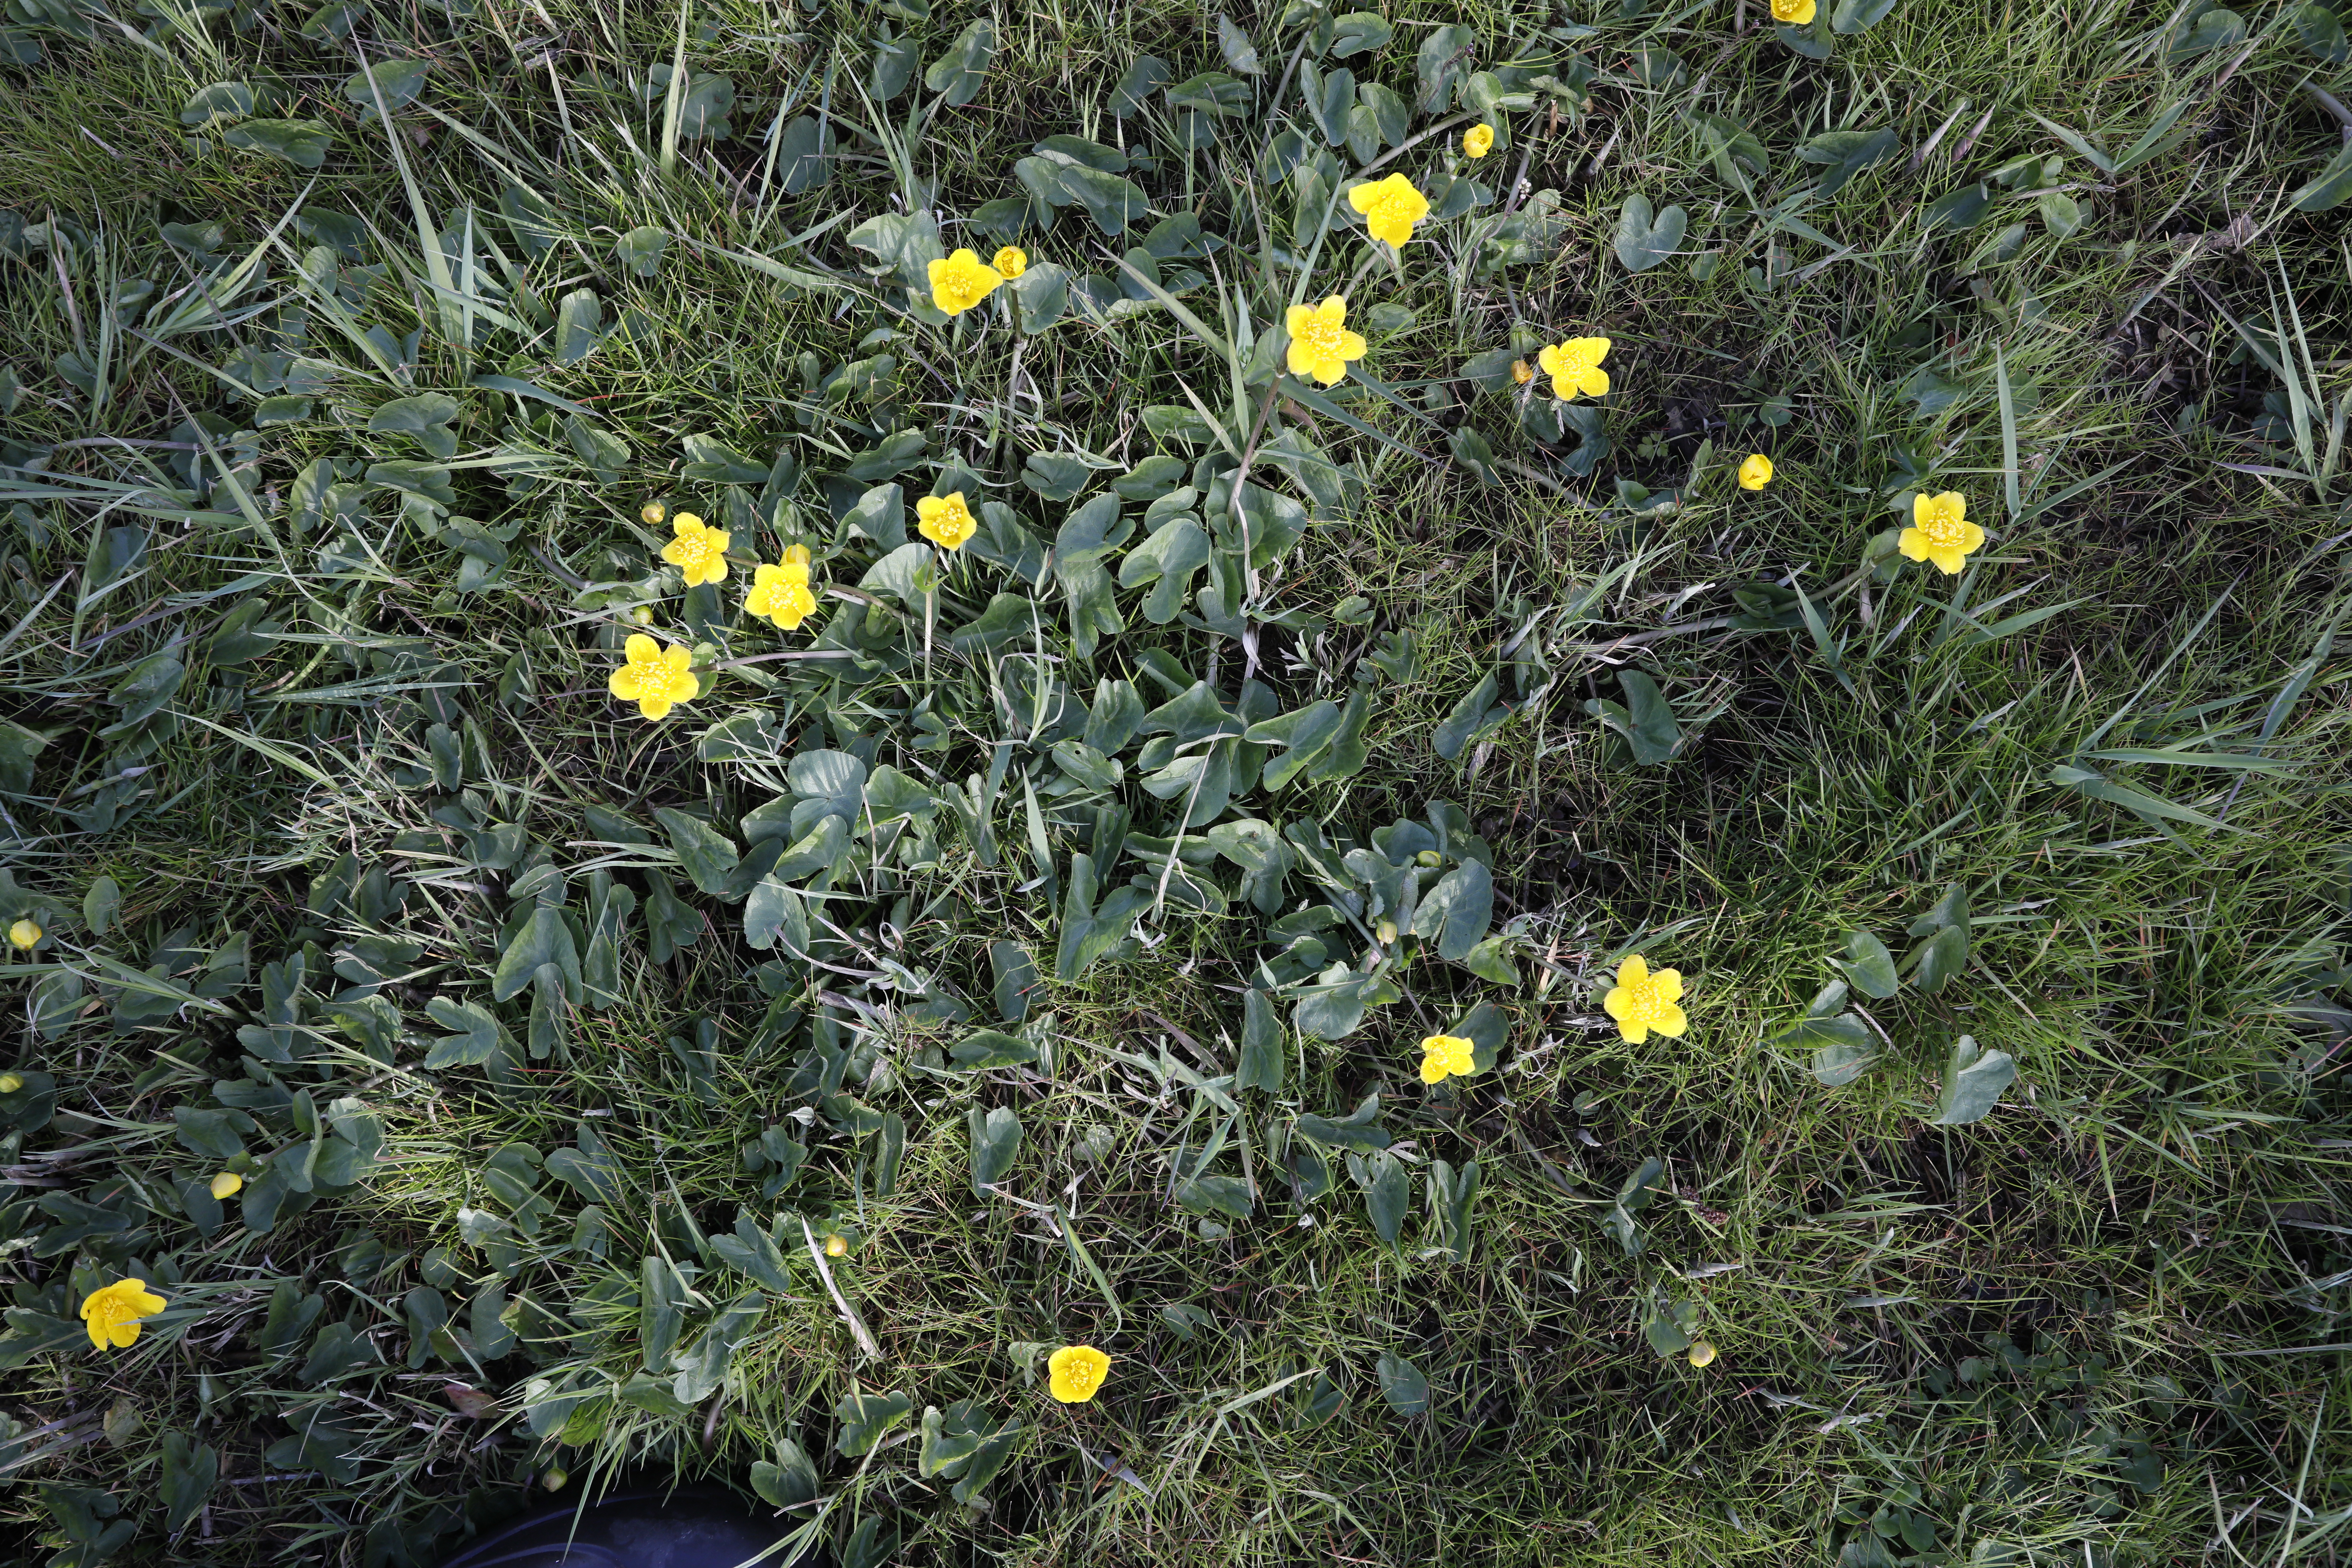
Plant species: Caltha palustris